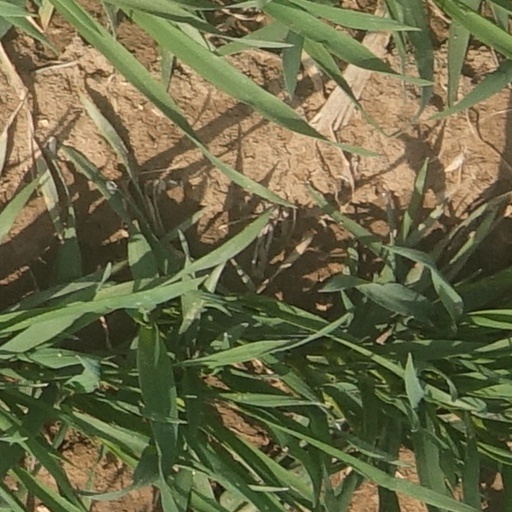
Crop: wheat